North Bovey

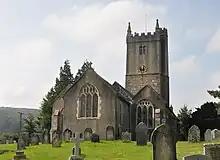
The parish church

The parish church is built of granite and is dedicated to St. John the Baptist. It dates from the 13th century, and was restored early in the 20th century by Sir Charles Nicholson. It is one of the several churches around Dartmoor that has a representation of the tinners rabbits on one of its roof bosses.